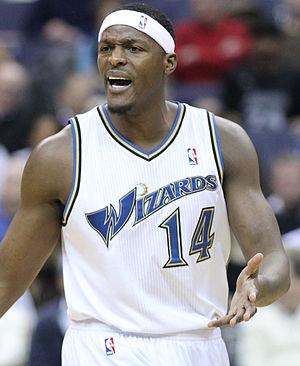
Al Thornton est un joueur américain de basket-ball.